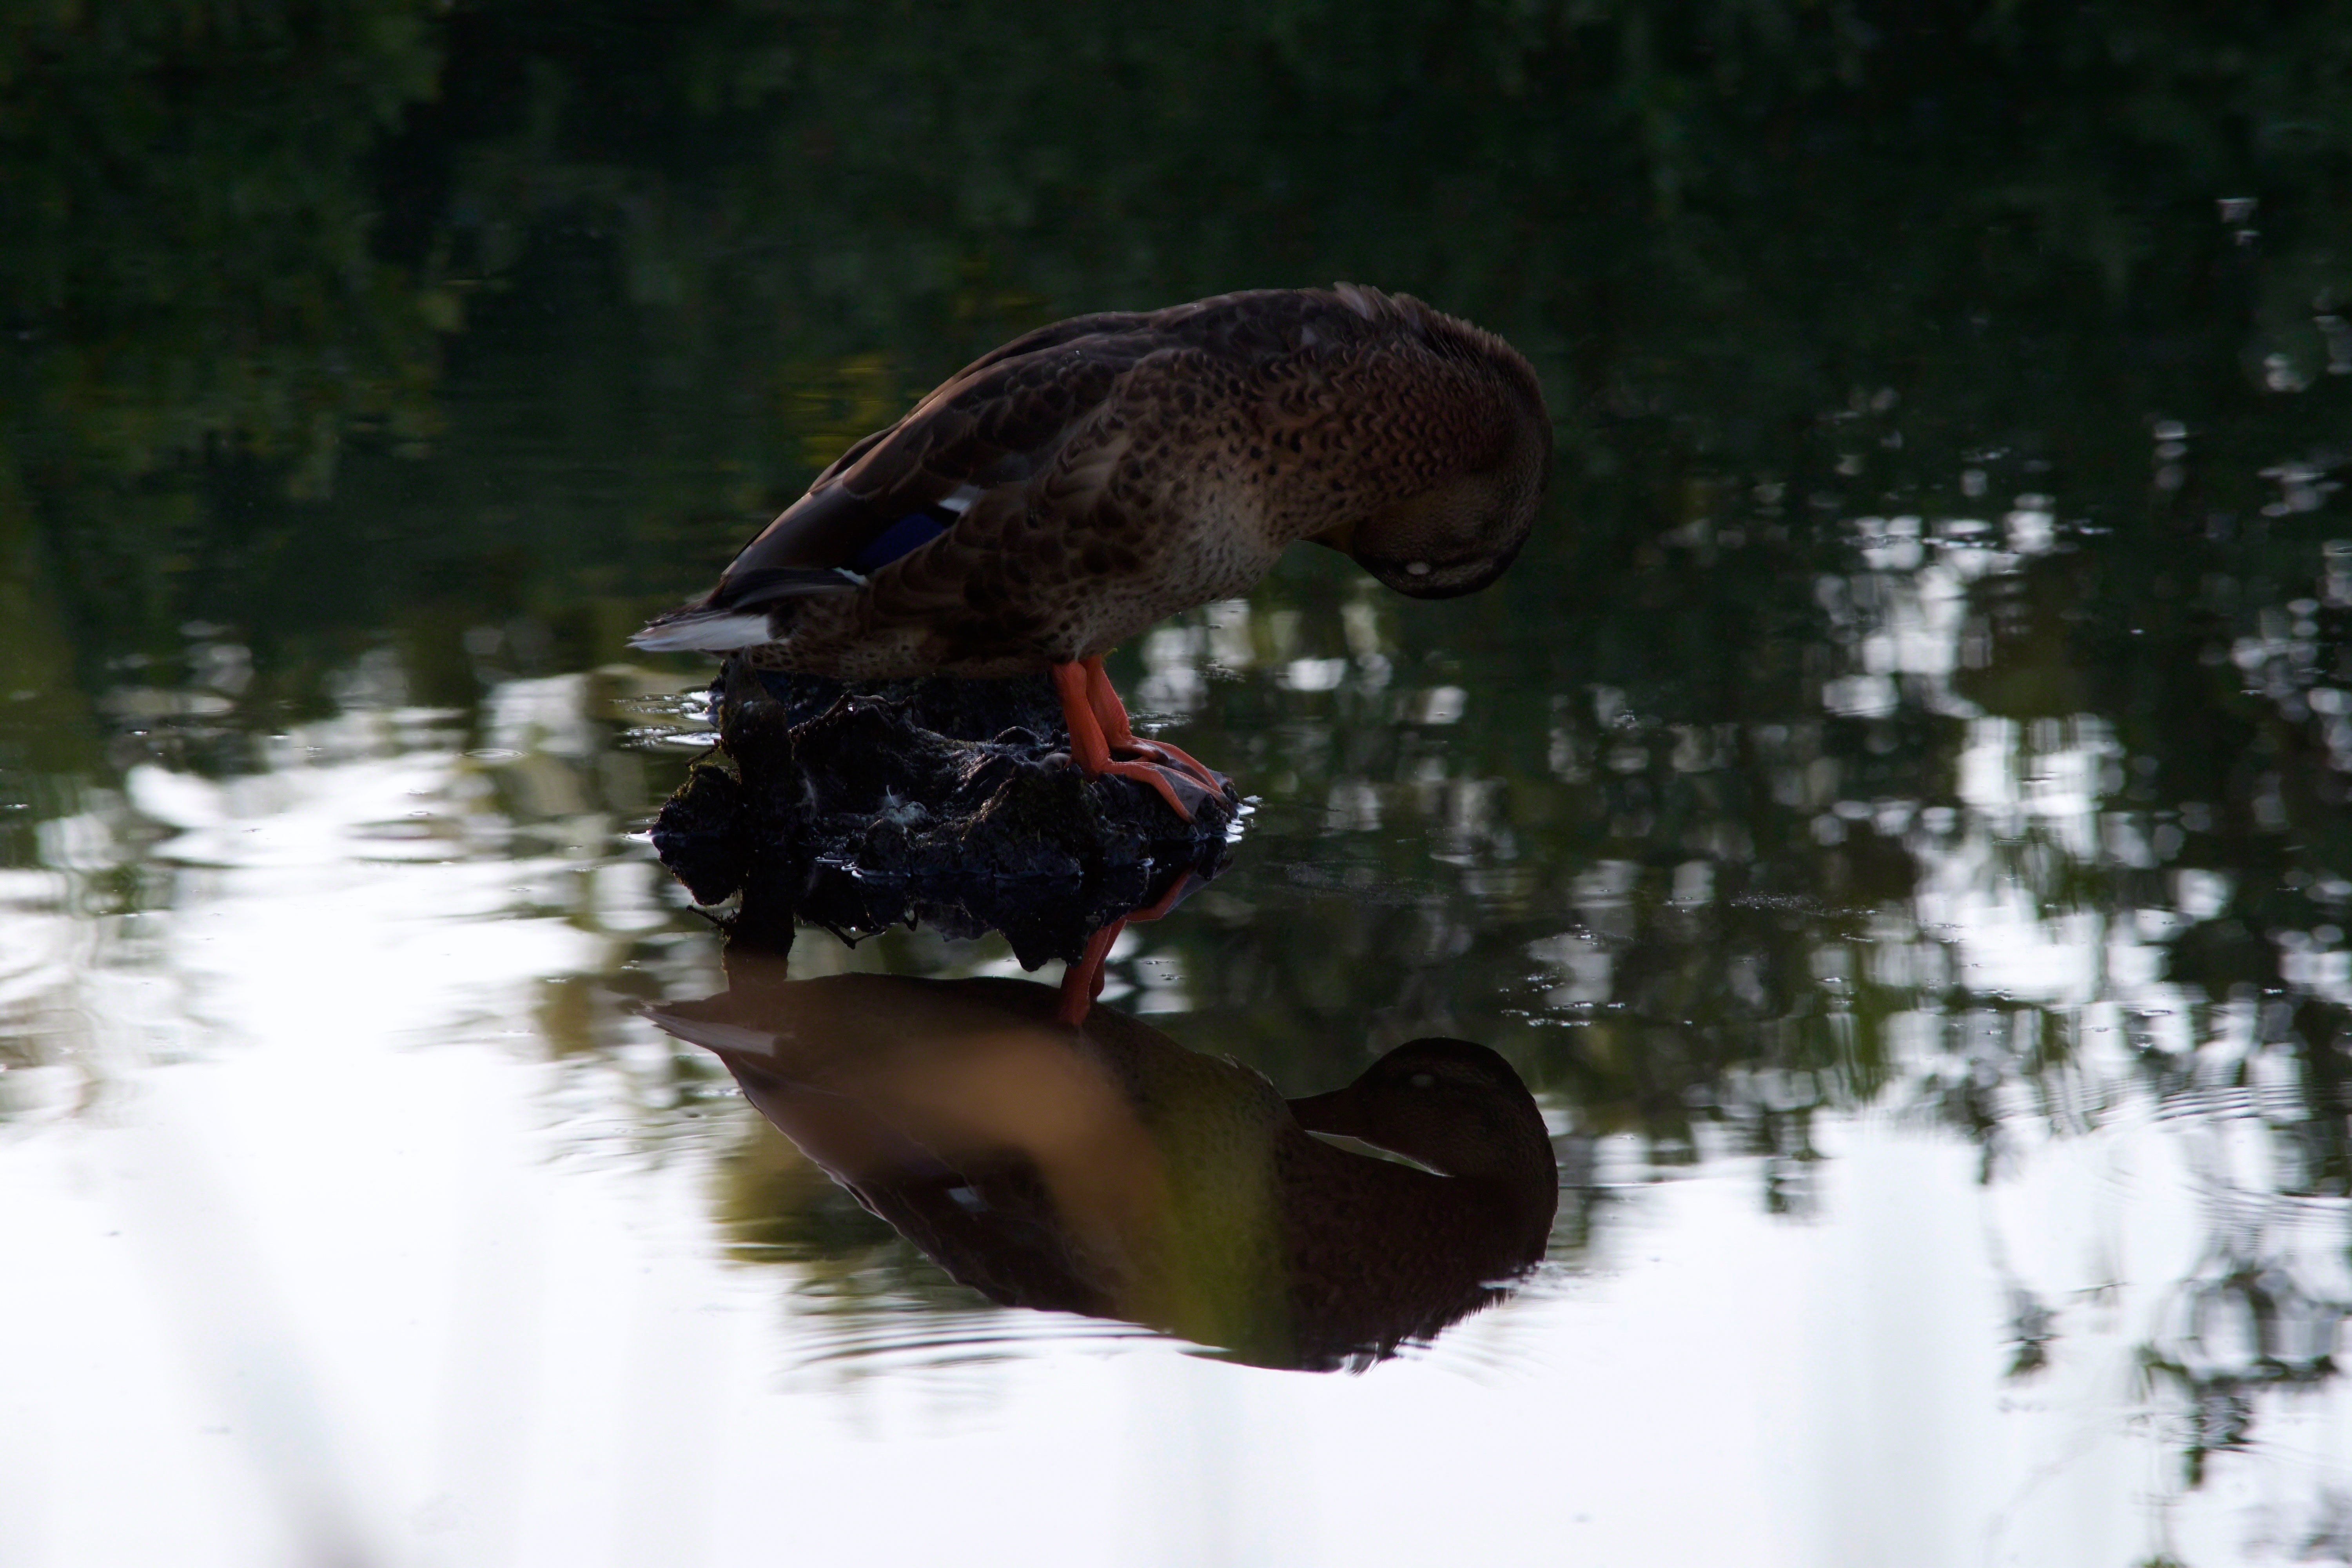
water, winter, bird, wildlife, duck, vertebrate, waterfowl, water bird, ducks geese and swans